Red beret

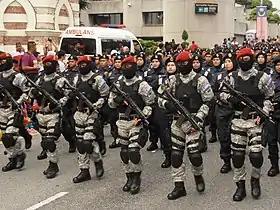
Malaysian Maritime STAR commandos with scarlet red coloured beret.

Scarlet berets are worn by the military police of many NATO and Commonwealth of Nations militaries.